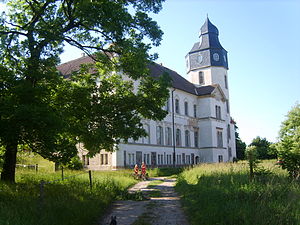
Neu Kosenow
Schloss Auerose
Neu Kosenow er en by og kommune i det nordøstlige Tyskland, beliggende i Amt Anklam-Land i den centrale del af Landkreis Vorpommern-Greifswald. Landkreis Vorpommern-Greifswald ligger i delstaten Mecklenburg-Vorpommern.